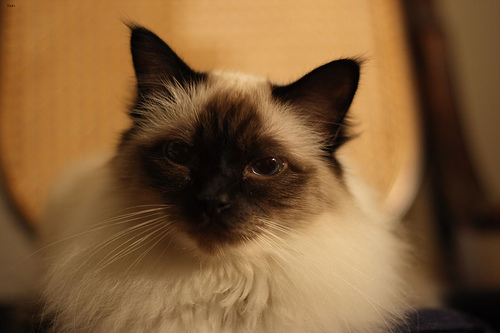
Breed: birman